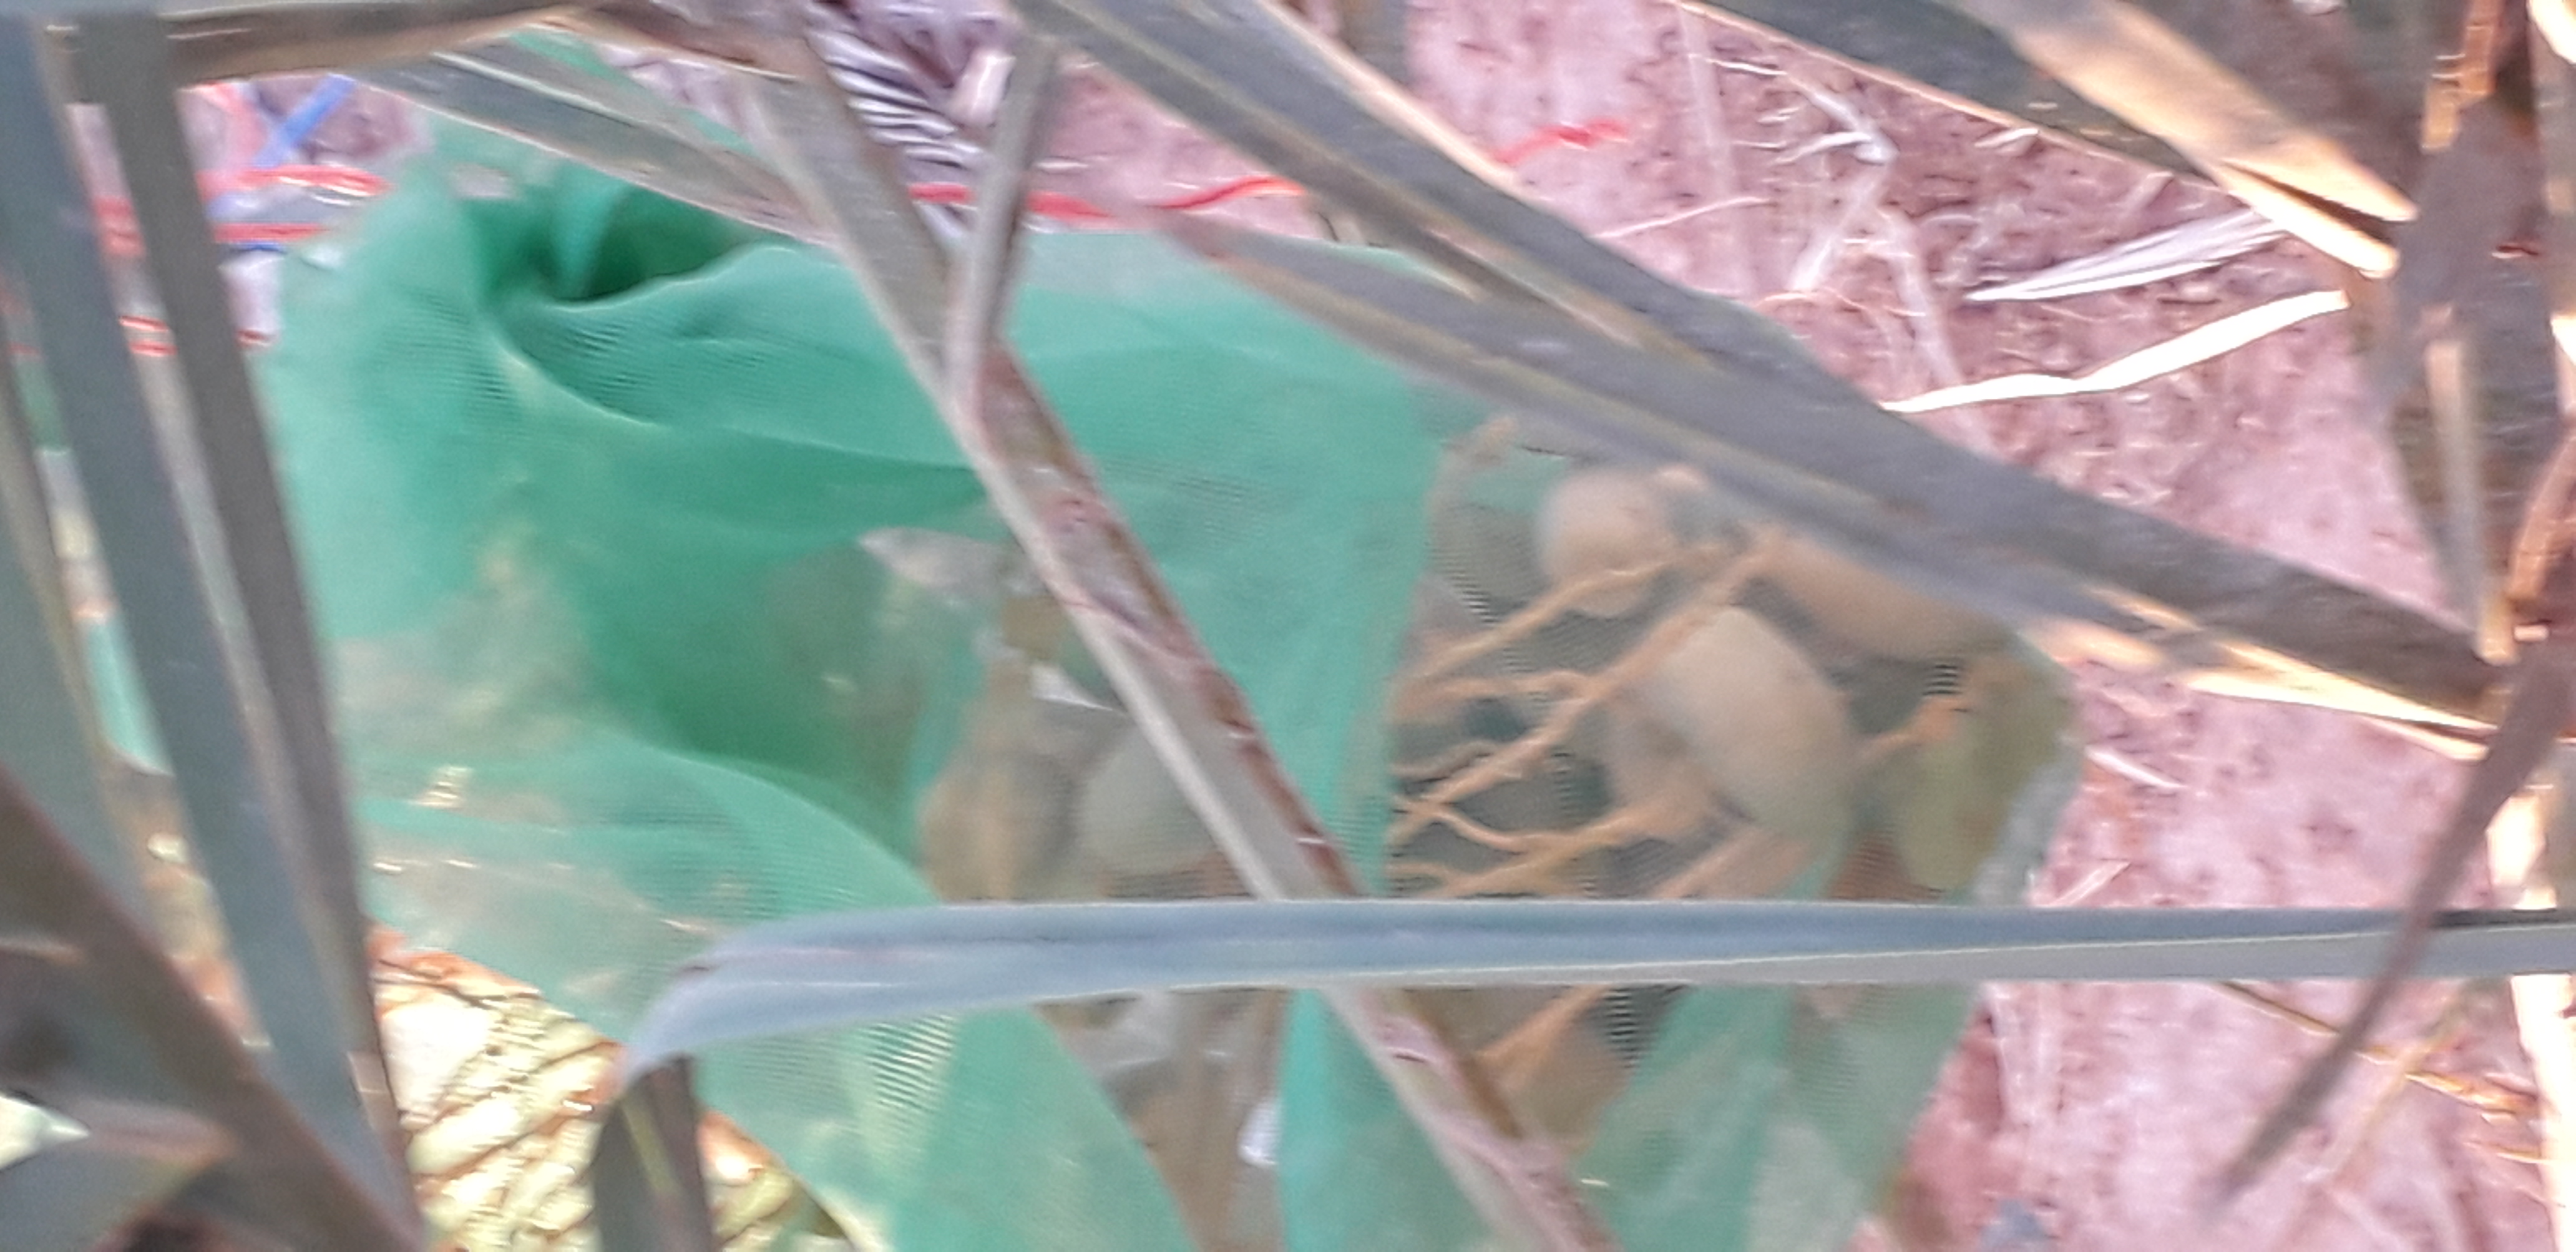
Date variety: Boumajhoul